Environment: real
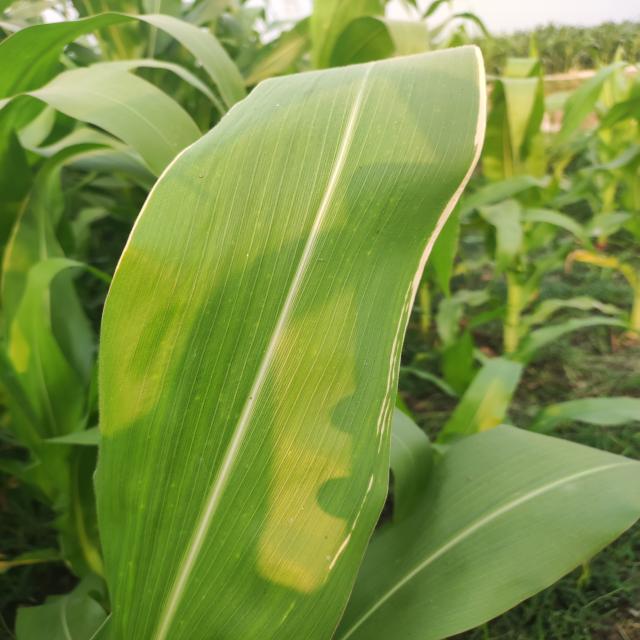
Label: northern_corn_leaf_blight